November 1989 tornado outbreak

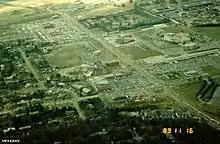
An aerial view of leveled buildings the day after Huntsville tornado.

From the school, the tornado crossed Garth Road and moved across a portion of Jones Valley Subdivision, a development of well-constructed single family homes. The tornado severely damaged or destroyed a number of homes in the Jones Valley subdivision. It continued across Jones Valley before moving through a low gap between Round Top Mountain and Huntsville Mountain, passing just southeast of Monte Sano. The area from Huntsville Mountain to the end of the tornado path was mostly rural, with only scattered structures. However, the tornado continued to destroy or severely damage whatever structures it encountered.